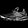
Label: Sneaker